California State Route 162

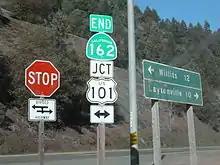
End of California Route 162

When entering the national forest the road becomes Forest Highway 7 (FH 7). FH 7 is maintained by the U.S. Forest Service as it continues across the Mendocino National Forest for over Mendocino Pass, which is closed in winter due to heavy snowfall. The highest point on the road is just north of Black Butte and about NW of Copper City. It is roughly along the unpaved road to Alder Springs, which is inside the Mendocino National Forest in Glenn County. Alder Springs is the location of the Alder Springs GASB site, which is part of the Consolidated Reporting of Earthquakes and Tsunamis (CREST) network run by the National Oceanic and Atmospheric Administration (NOAA), the United States Geological Survey (USGS), and the Federal Emergency Management Agency (FEMA). State Route 162 resumes near Alder Springs and it is from there to Willows. Along the way, SR 162 crosses Stoney Creek and runs east paralleling Nye Creek. Seven miles west of Willows is Thunderhill Raceway Park. At Willows, SR 162 passes the Willows-Glenn County Airport and crosses Interstate 5.